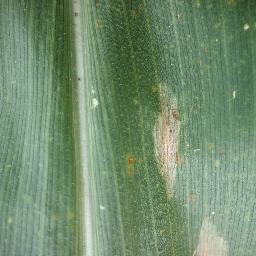
Label: Corn___Northern_Leaf_Blight